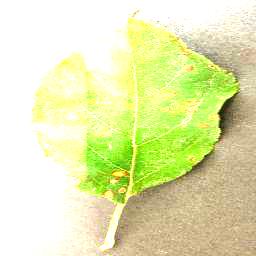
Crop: apple
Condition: cedar_rust